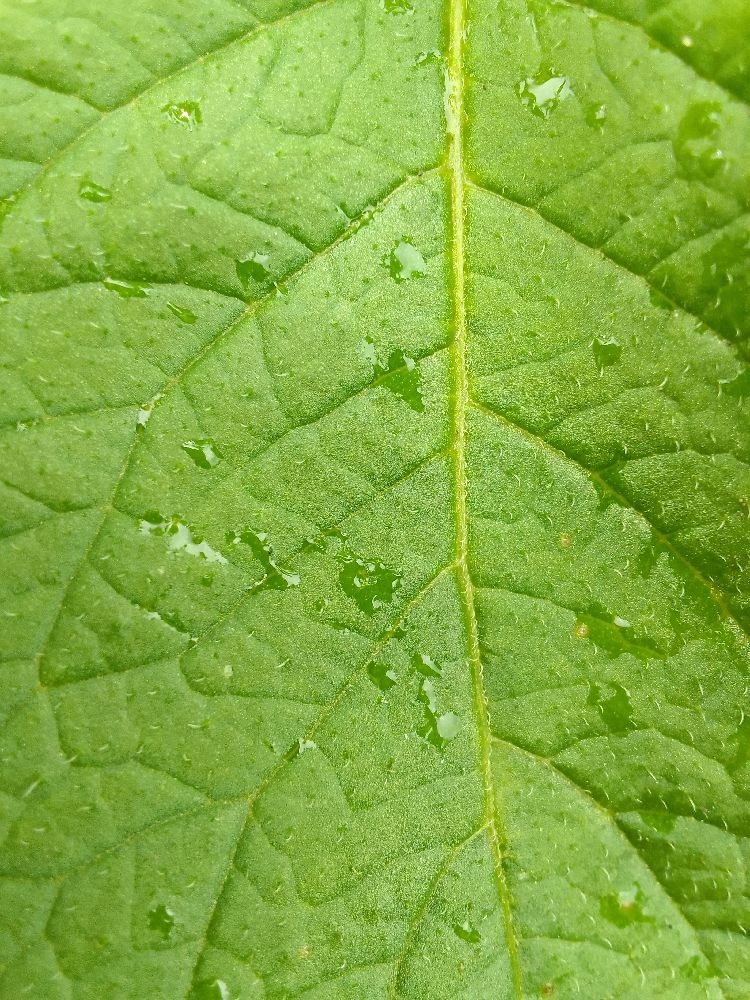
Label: Healthy